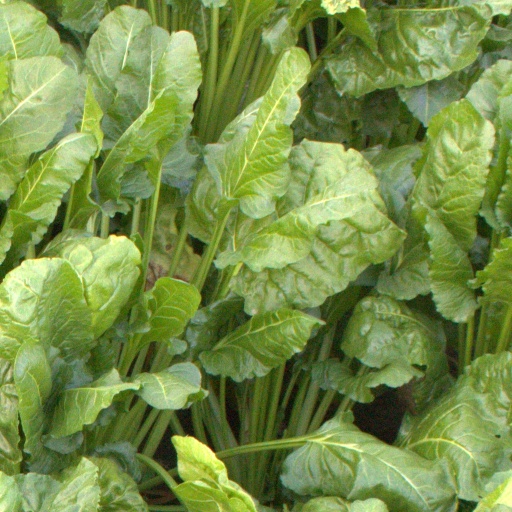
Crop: sugar beet